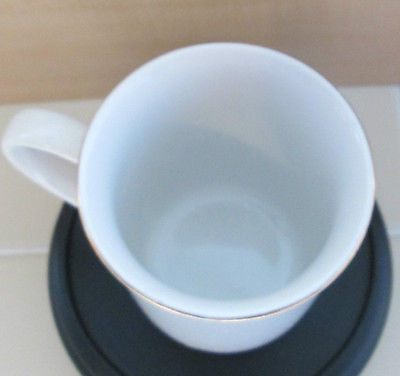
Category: mug